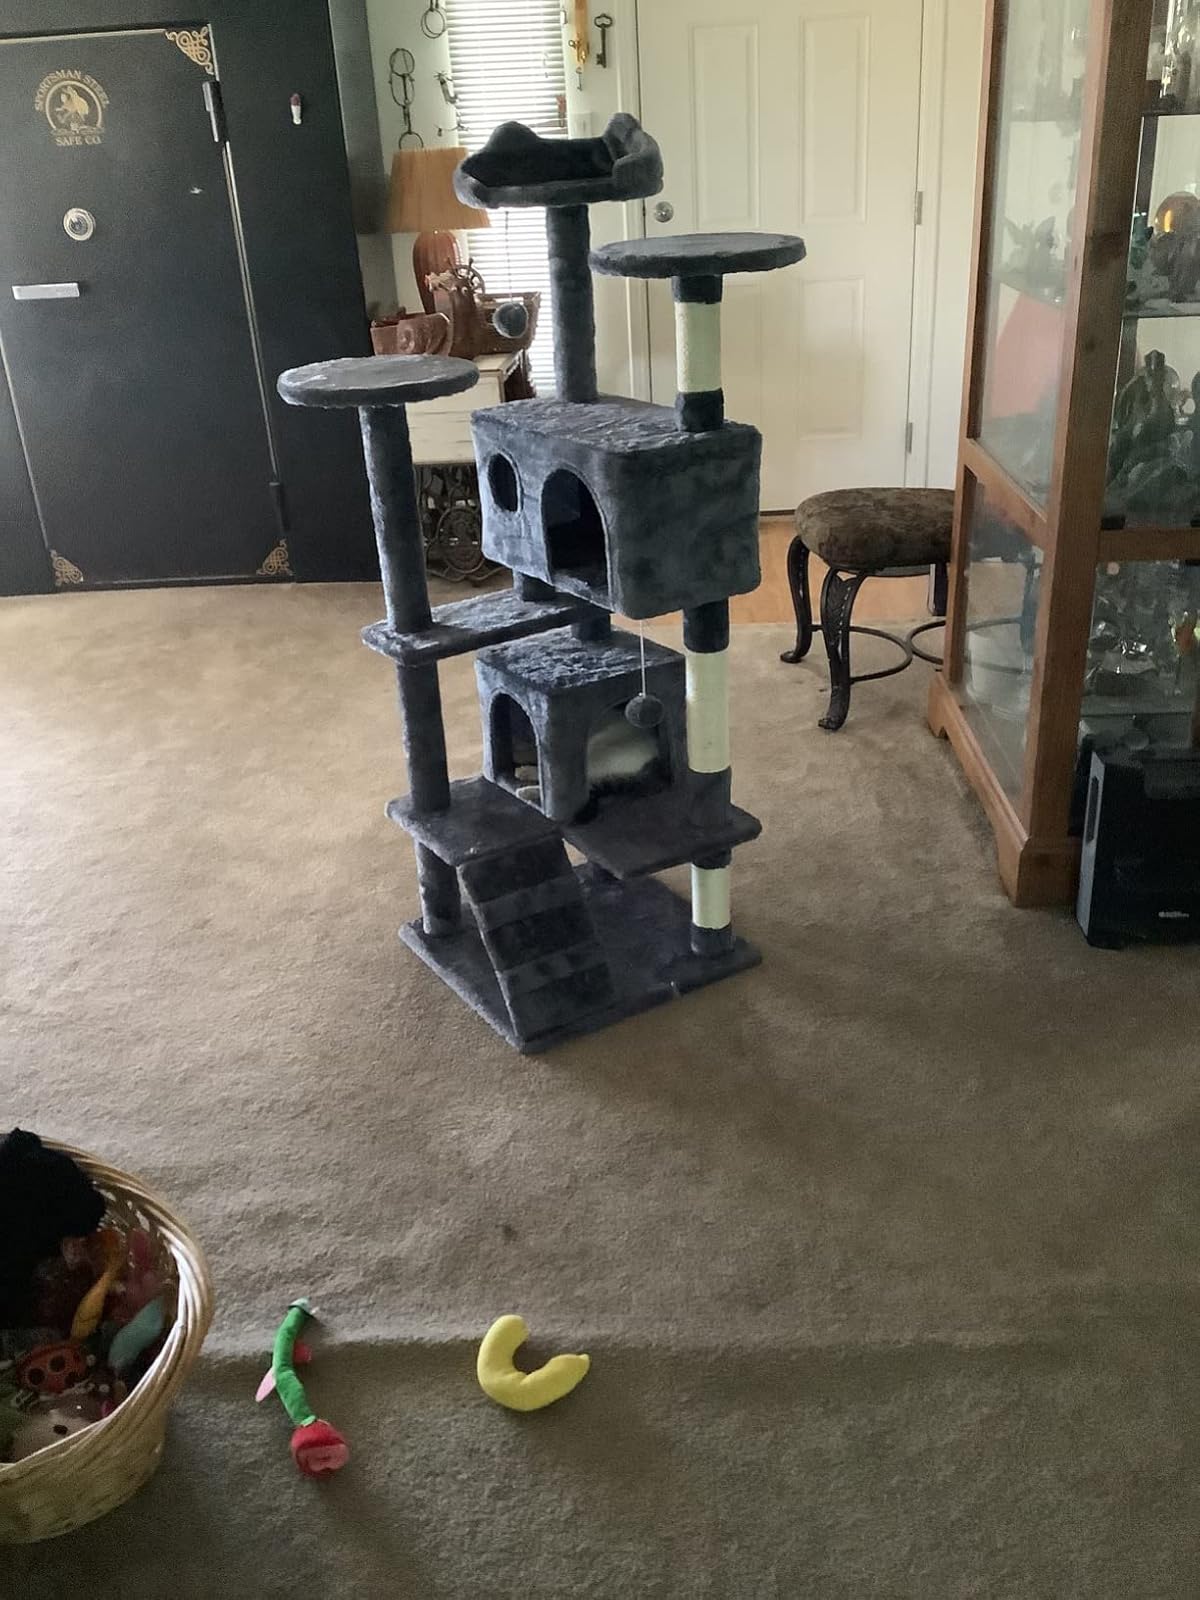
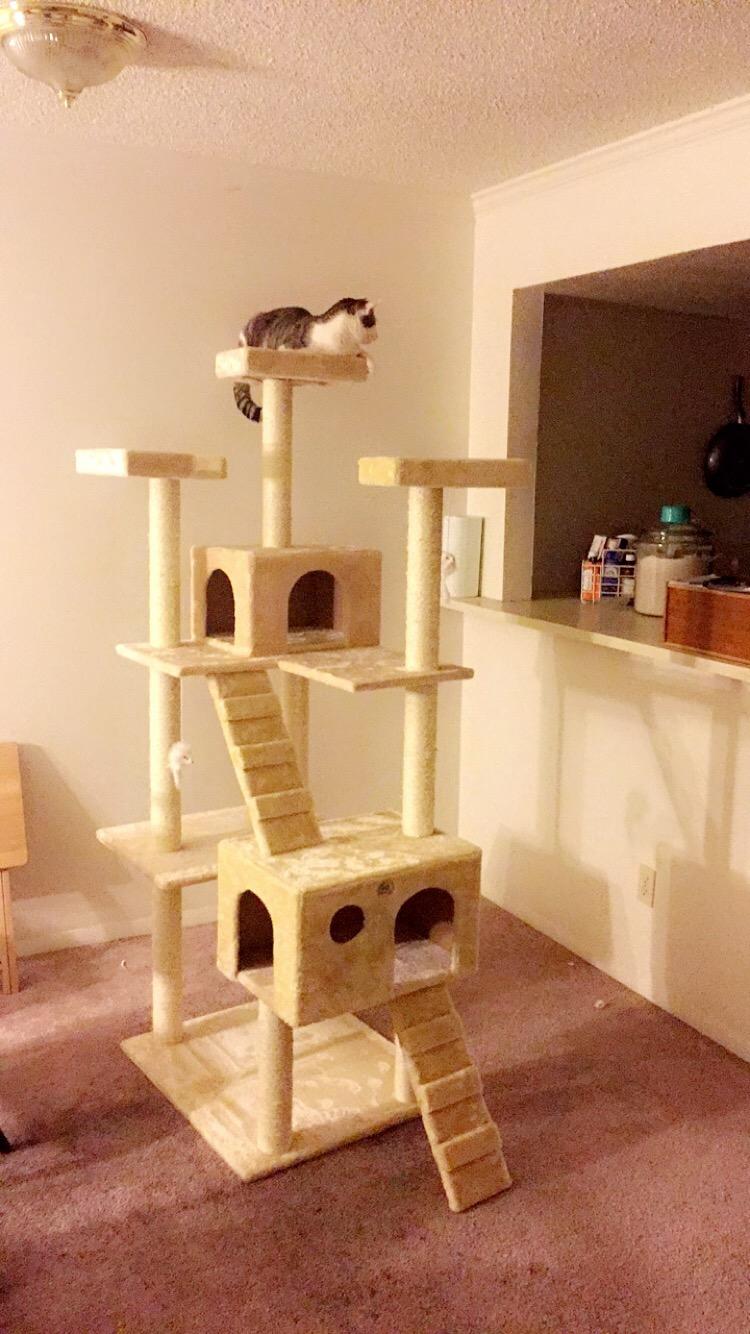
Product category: items_cat tree
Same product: no